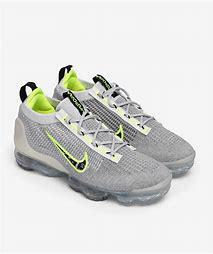
Brand: Nike
Model: Air Vapormax 2021 FK